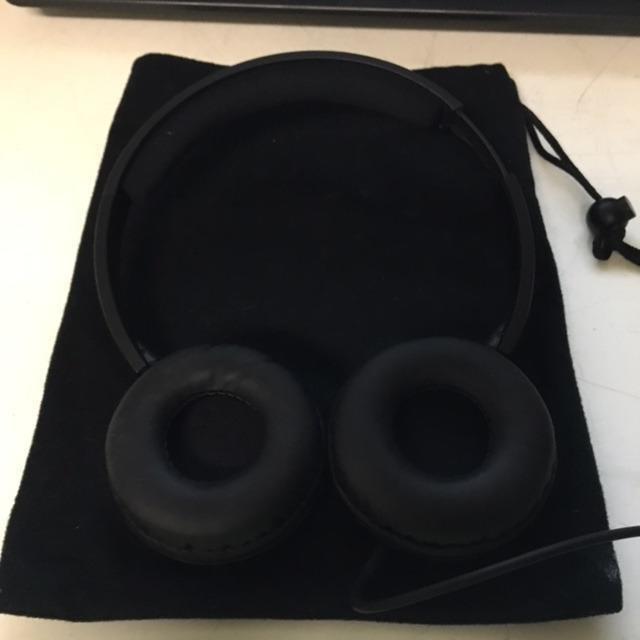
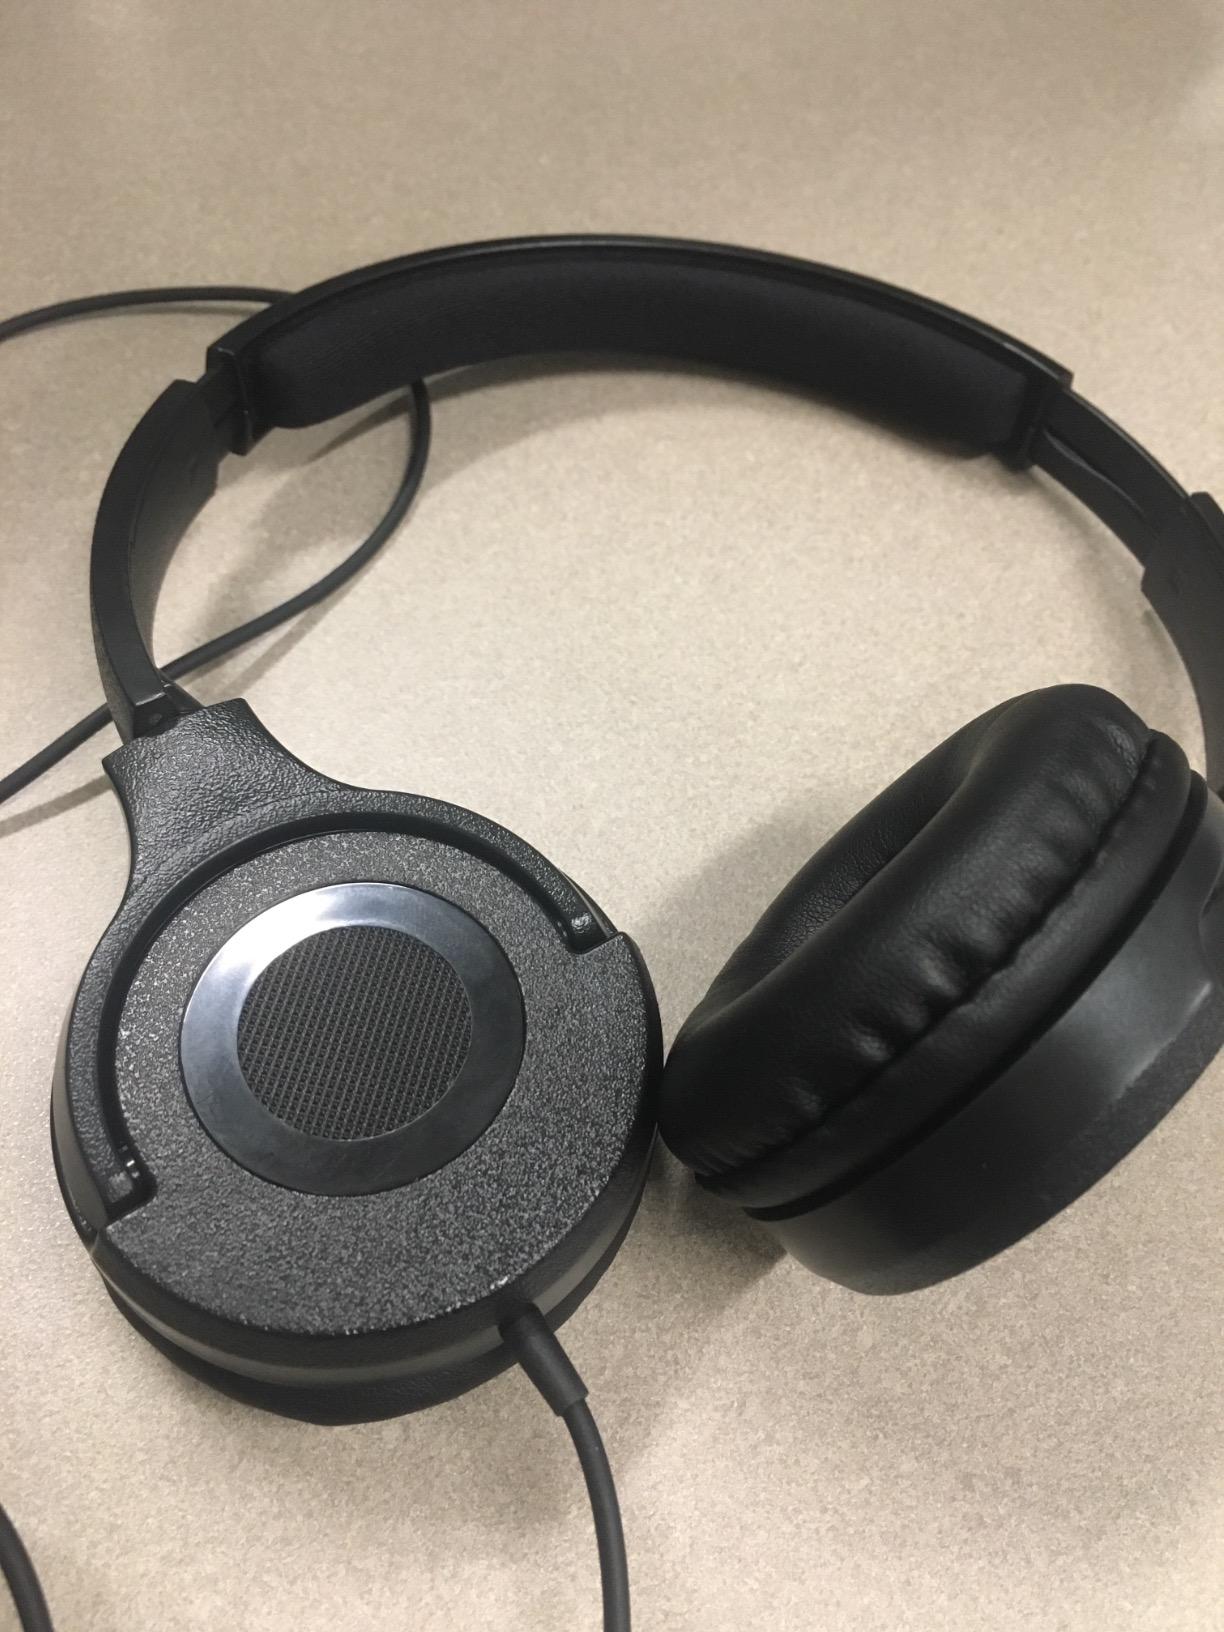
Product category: headphones
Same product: yes